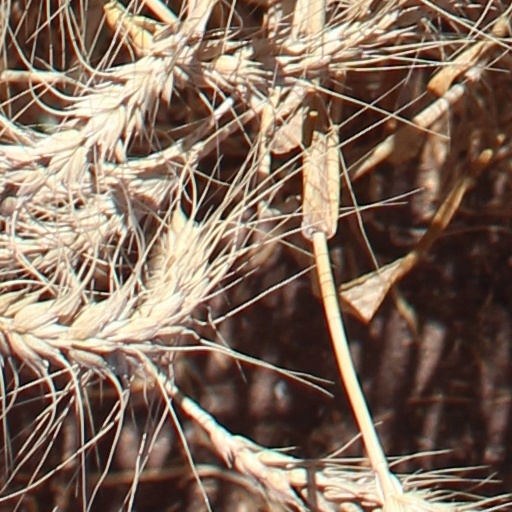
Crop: wheat